Lauterbach (Hess) Nord station

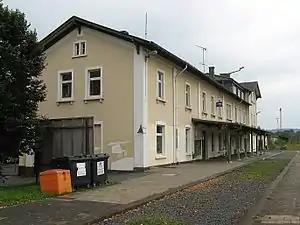
The station seen from the railway side

Lauterbach (Hess) Nord station is a through station on the Vogelsberg Railway ("Vogelsbergbahn") from Gießen to Fulda in the German state of Hesse. Until the closure of the Oberwald Railway ("Oberwaldbahn") to Glauburg-Stockheim it was a rail junction.